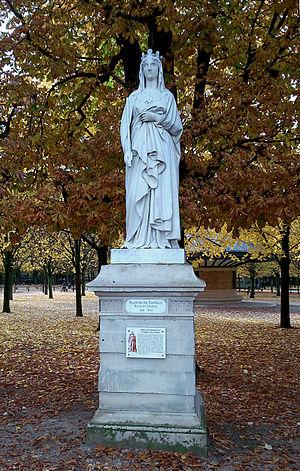
Jardin du Luxembourg, Paris, Statues des Reines de France, Blanche de Castille. Sculptée par Auguste Dumont en 1848.